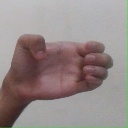
अक्षर: ख